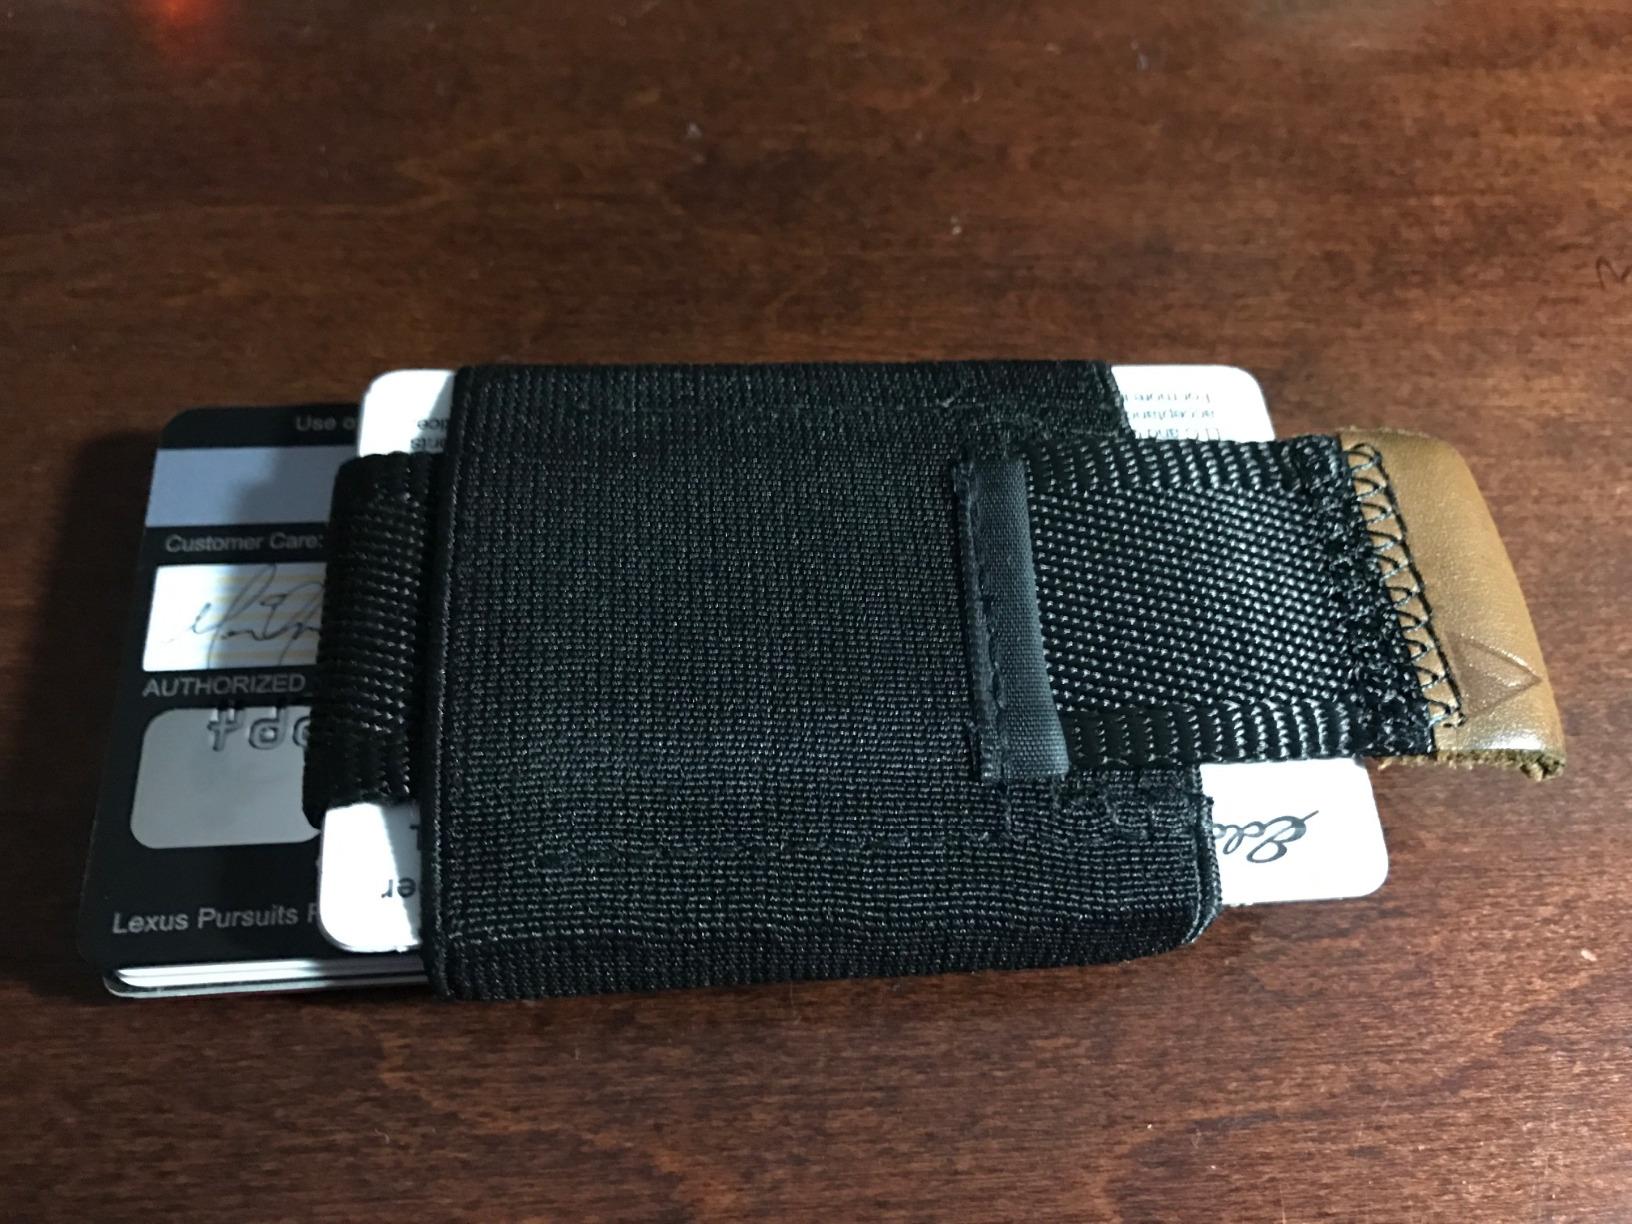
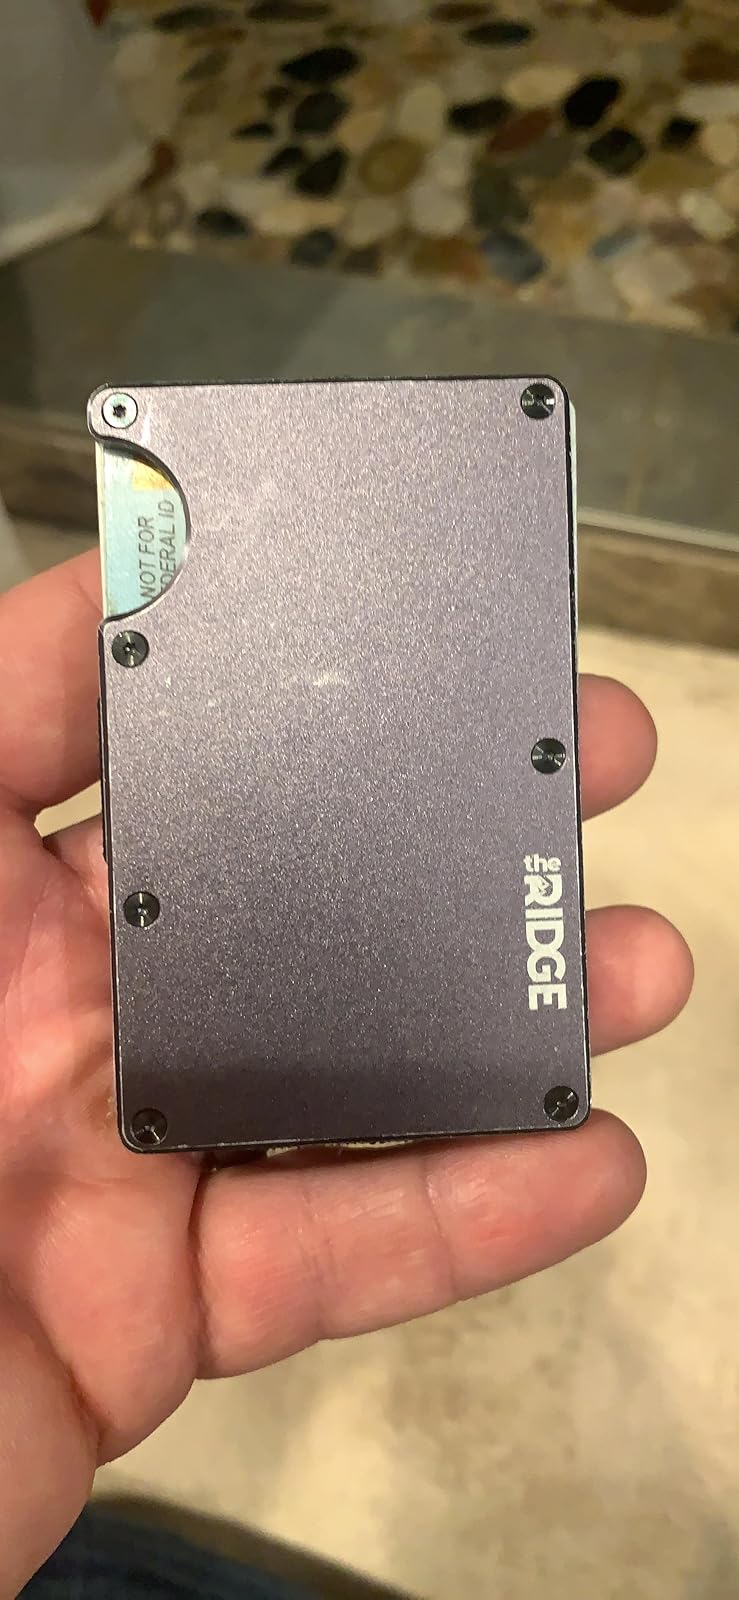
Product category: accessories_wallet
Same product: no